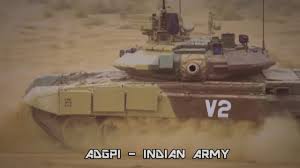
Label: Tank